Jethro Tull (band)

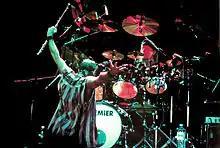
The band performing in Naples, Italy, 1998

"Roots to Branches" (1995) and 1999's "J-Tull Dot Com" were less rock-based than "Crest of a Knave" (1987) or "Catfish Rising" (1991). The songs on these albums reflected the musical influences of decades of performing around the world. In songs such as "Out of the Noise" and "Hot Mango Flush", for example, Anderson depicted third-world street scenes. These two albums reflected Anderson's feelings about being an old rocker, with songs such as the pensive "Another Harry's Bar", "Wicked Windows" (a meditation on reading glasses), and the gruff "Wounded, Old and Treacherous".